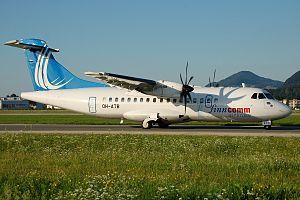
Finnish Commuter Airlines Oy, exerçant ses activités sous le nom de Finncomm Airlines, était une compagnie aérienne régionale finlandaise dont le siège social était situé sur l’aéroport de Seinäjoki à Ilmajoki, en Finlande, près de Seinäjoki.